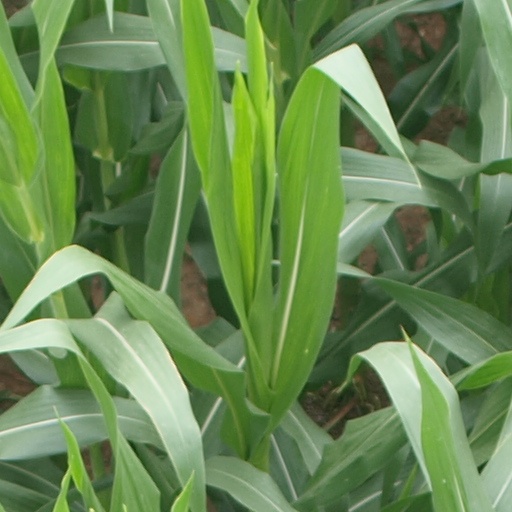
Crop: maize; corn